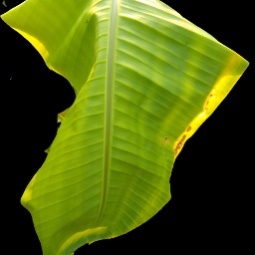
Label: Zinc